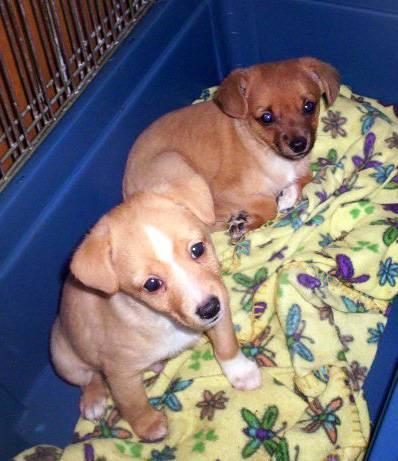
dog